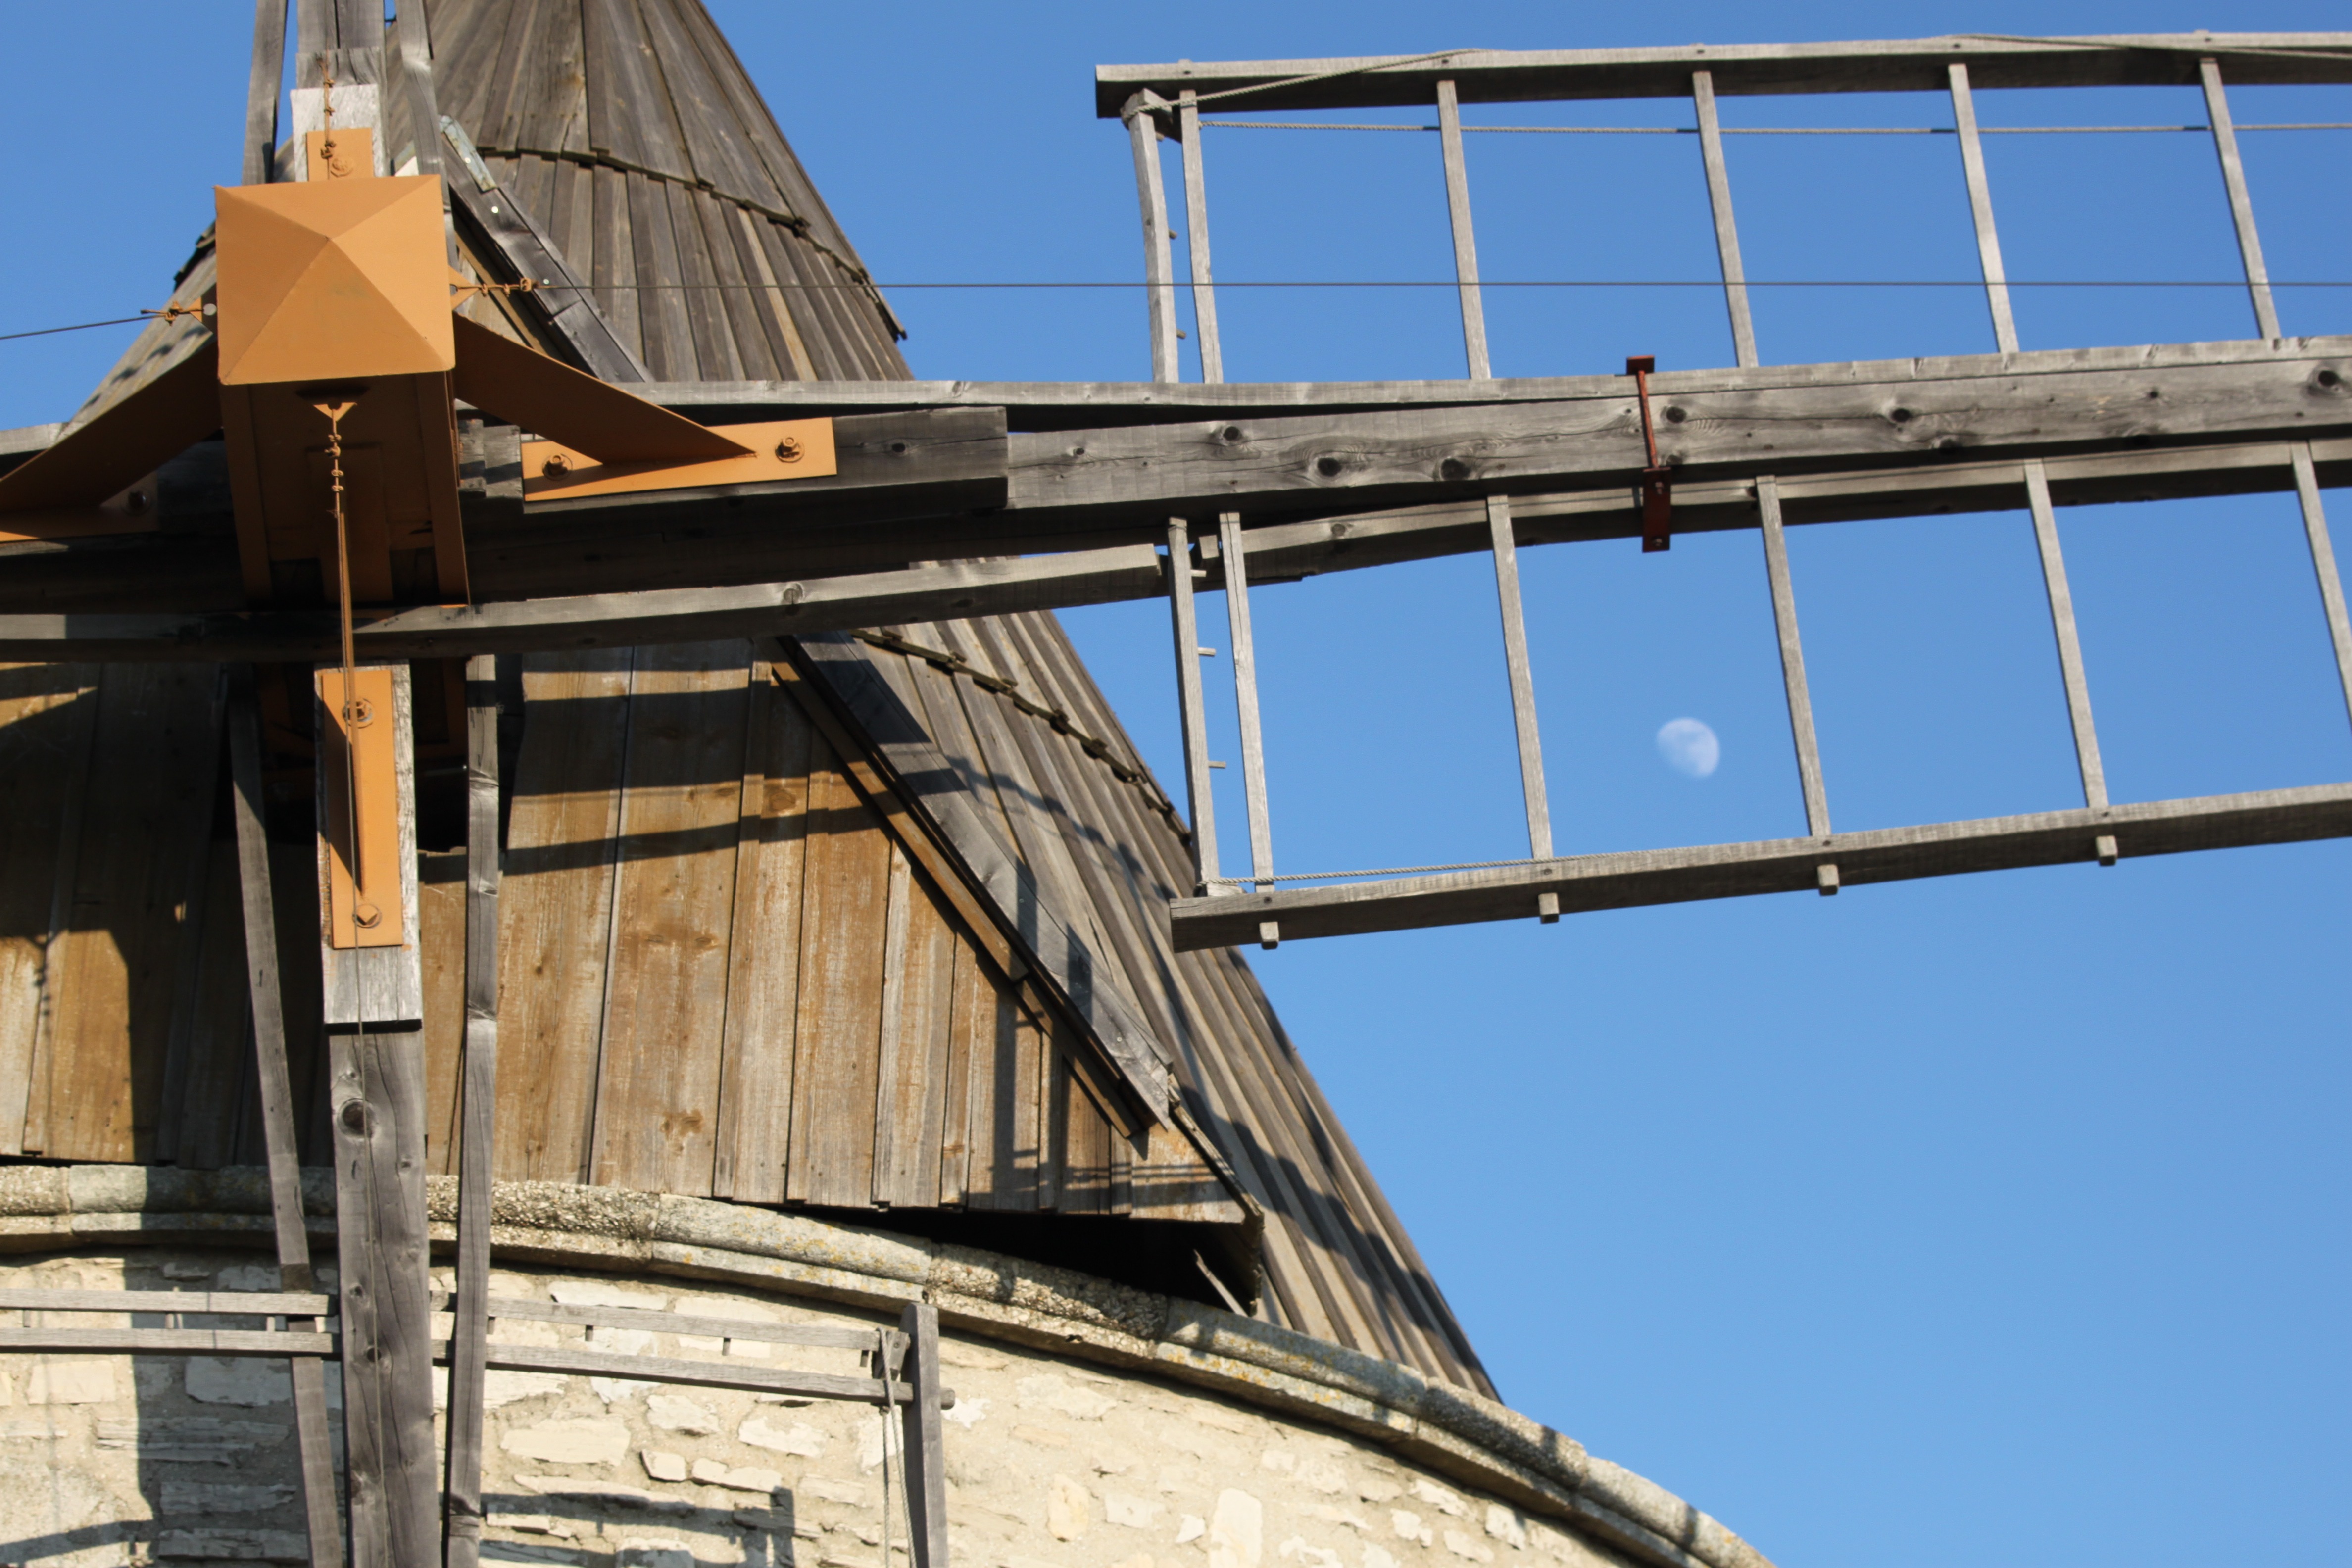
structure, sky, wood, roof, building, facade, moon, mill, alps of high provence, fixed link